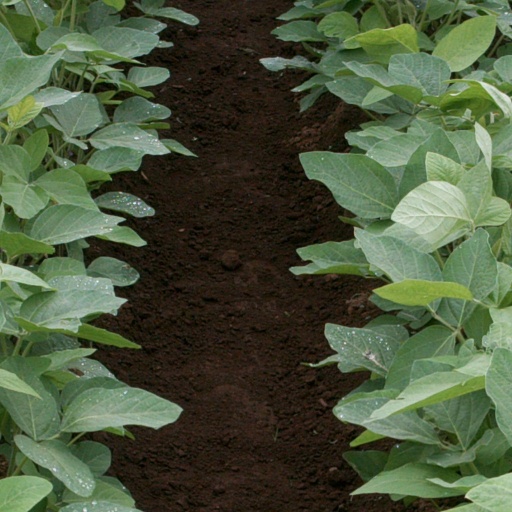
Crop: soybean